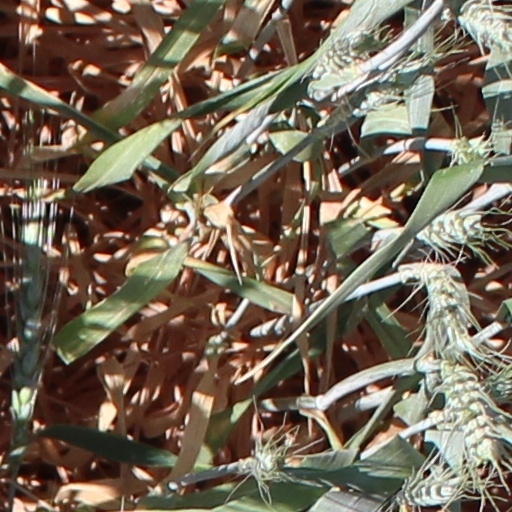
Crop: wheat